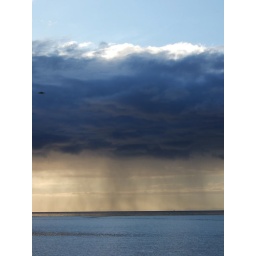
Clear blue sky above the showers